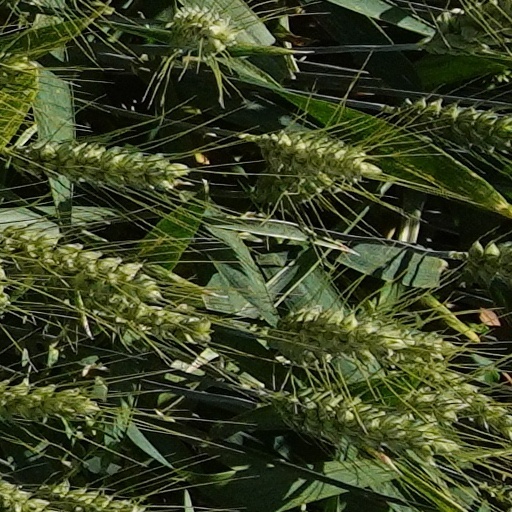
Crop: wheat